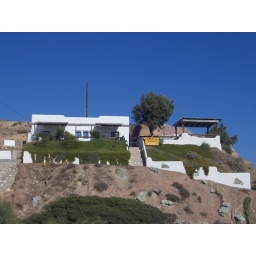
This is what a beach house in Milos looks like.